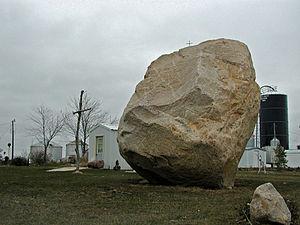
Space Harrier est un jeu vidéo de type shoot 'em up développé par Sega-AM2 et commercialisé par Sega sur borne d'arcade en décembre 1985. Sur une surface plane sur laquelle la caméra réalise un scrolling vers l'avant, le joueur déplace le personnage joueur nommé Harrier qui, à l'aide de son canon qui lui permet de voler, fait face à des vagues d'ennemis et des objets de décor qu'il doit détruire. Le jeu se déroule dans un univers de science-fiction aux couleurs psychédéliques, peuplé d'une faune et d'une flore étranges et hostiles, comme des rochers volants, des mammouths à un œil, des têtes de statues de l'île de Pâques volantes, ou des extraterrestres.